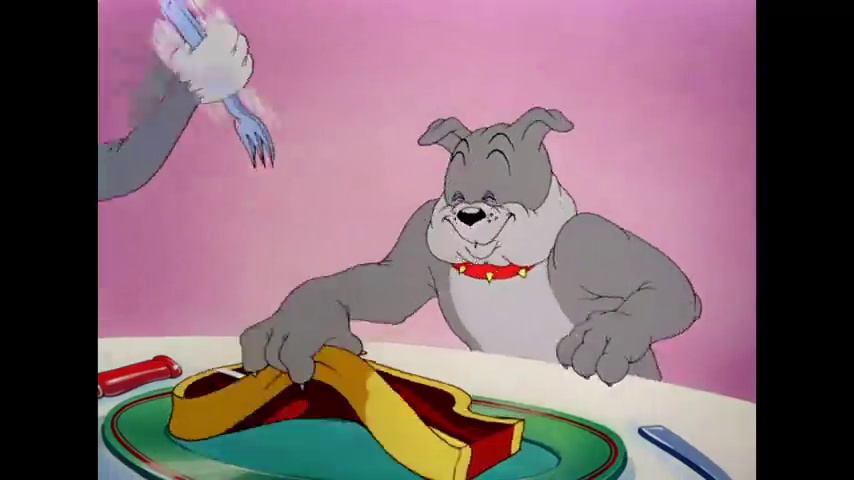
Portrait style: Cartoon Portrait